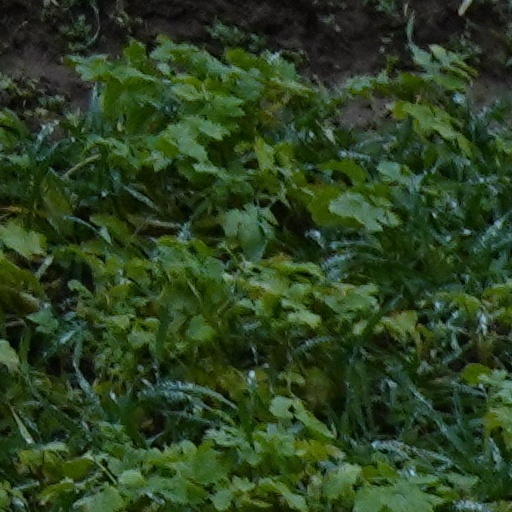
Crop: wheat